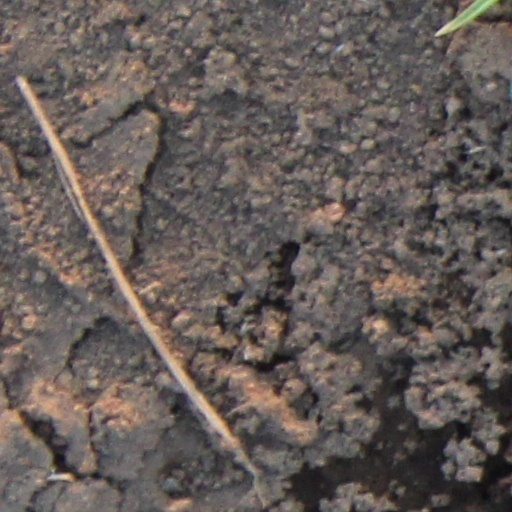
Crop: wheat